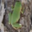
Label: frog